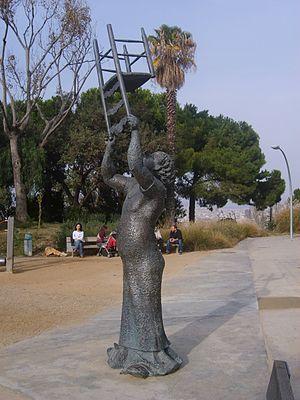
Josep Andreu i Lasserre, dit Charlie Rivel, né le 23 avril 1896 à Cubelles et mort le 26 juillet 1983 à Sant Pere de Ribes, est un clown espagnol.